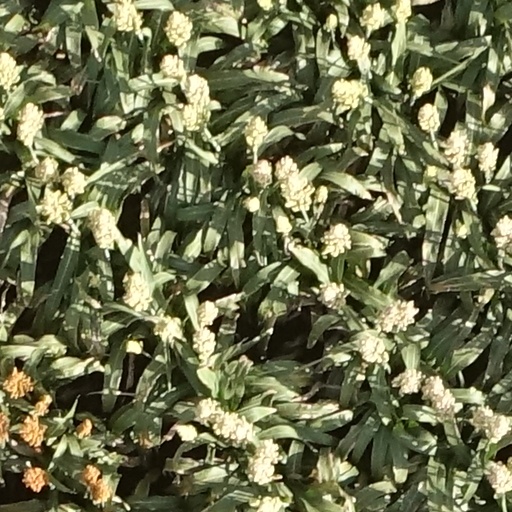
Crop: sorghum